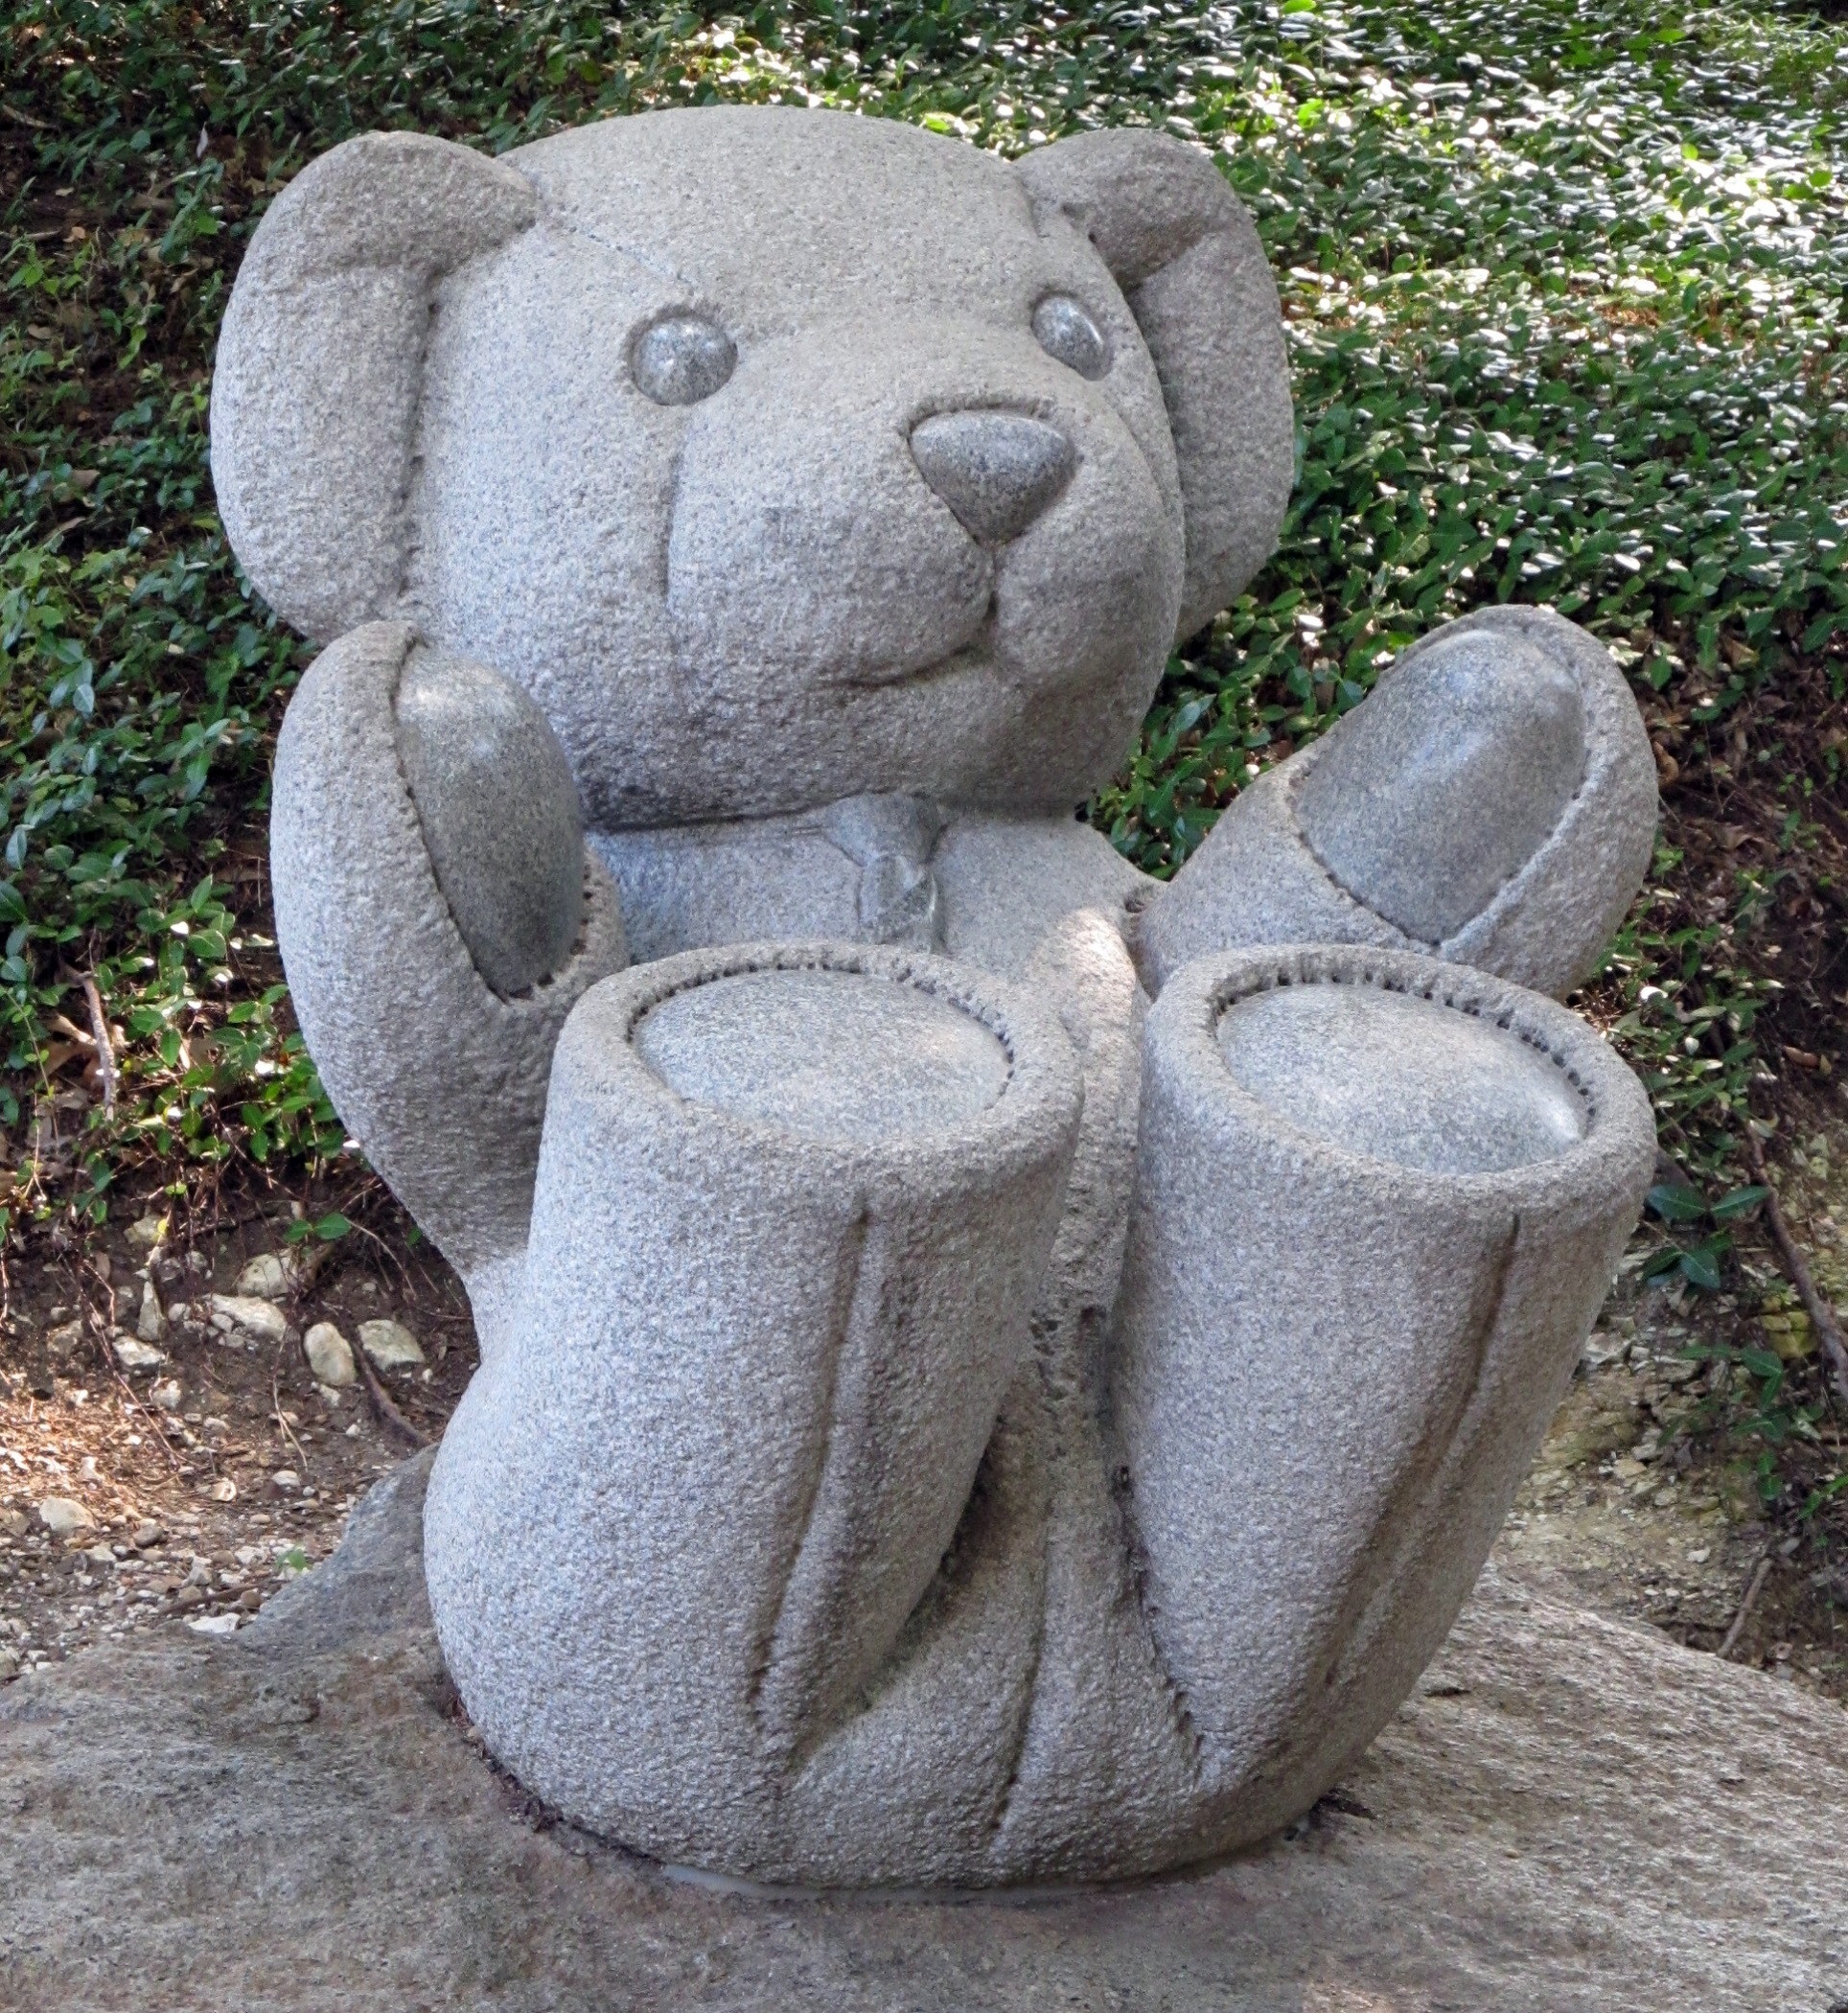
rock, play, stone, monument, statue, park, toy, baby, teddy bear, sculpture, kids, art, children, fun, giant, big, texas, dallas, granite, stone carving